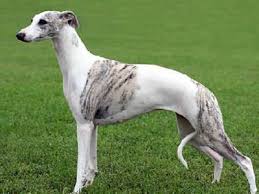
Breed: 234-n000065-whippet